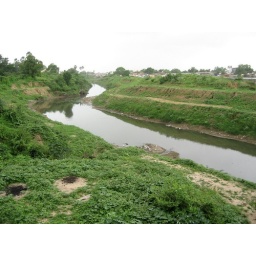
Vishwamitri river through the city barodaas seen from the bridge near Parsi Agyari,near Railway station.